Flag of Italy

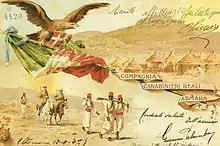
Postcard of the Carabinieri sent from the Italian Eritrea in 1907 and depicting an eagle flying an Italian flag

The "tricolore" had a universal, transversal meaning, shared by both monarchists and republicans, progressives and conservatives and Guelphs as well as by the Ghibellines. The tricolour was chosen as the flag of a united Italy also for this reason. After the Unification of Italy, the use of the tricolour became increasingly widespread among the population as the flag and its colours began to appear on the labels of commercial products, school notebooks, the first cars and cigar packages. Even among the aristocrats it was successful; the most important families often had a flag bearer installed on the main façade of their mansions where they placed the Italian tricolour. It then began to appear outside public buildings, schools, judicial offices and post offices. During this period, tricolour bands were introduced for mayors and the jurors of the assize court during this period.